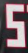
Number: 5